Quinn Sullivan (musician)

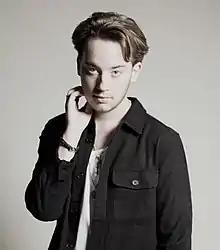
Sullivan in 2020

Quinn Sullivan (born March 26, 1999) is an American singer, songwriter and guitarist from New Bedford, Massachusetts, United States.